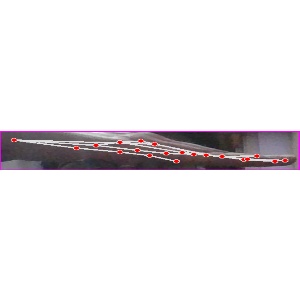
अक्षर: ज